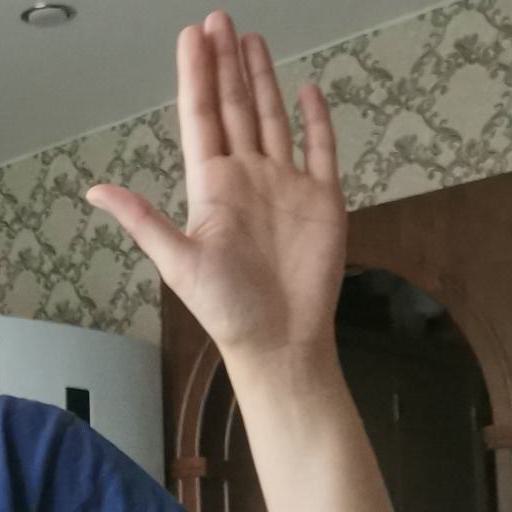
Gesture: stop